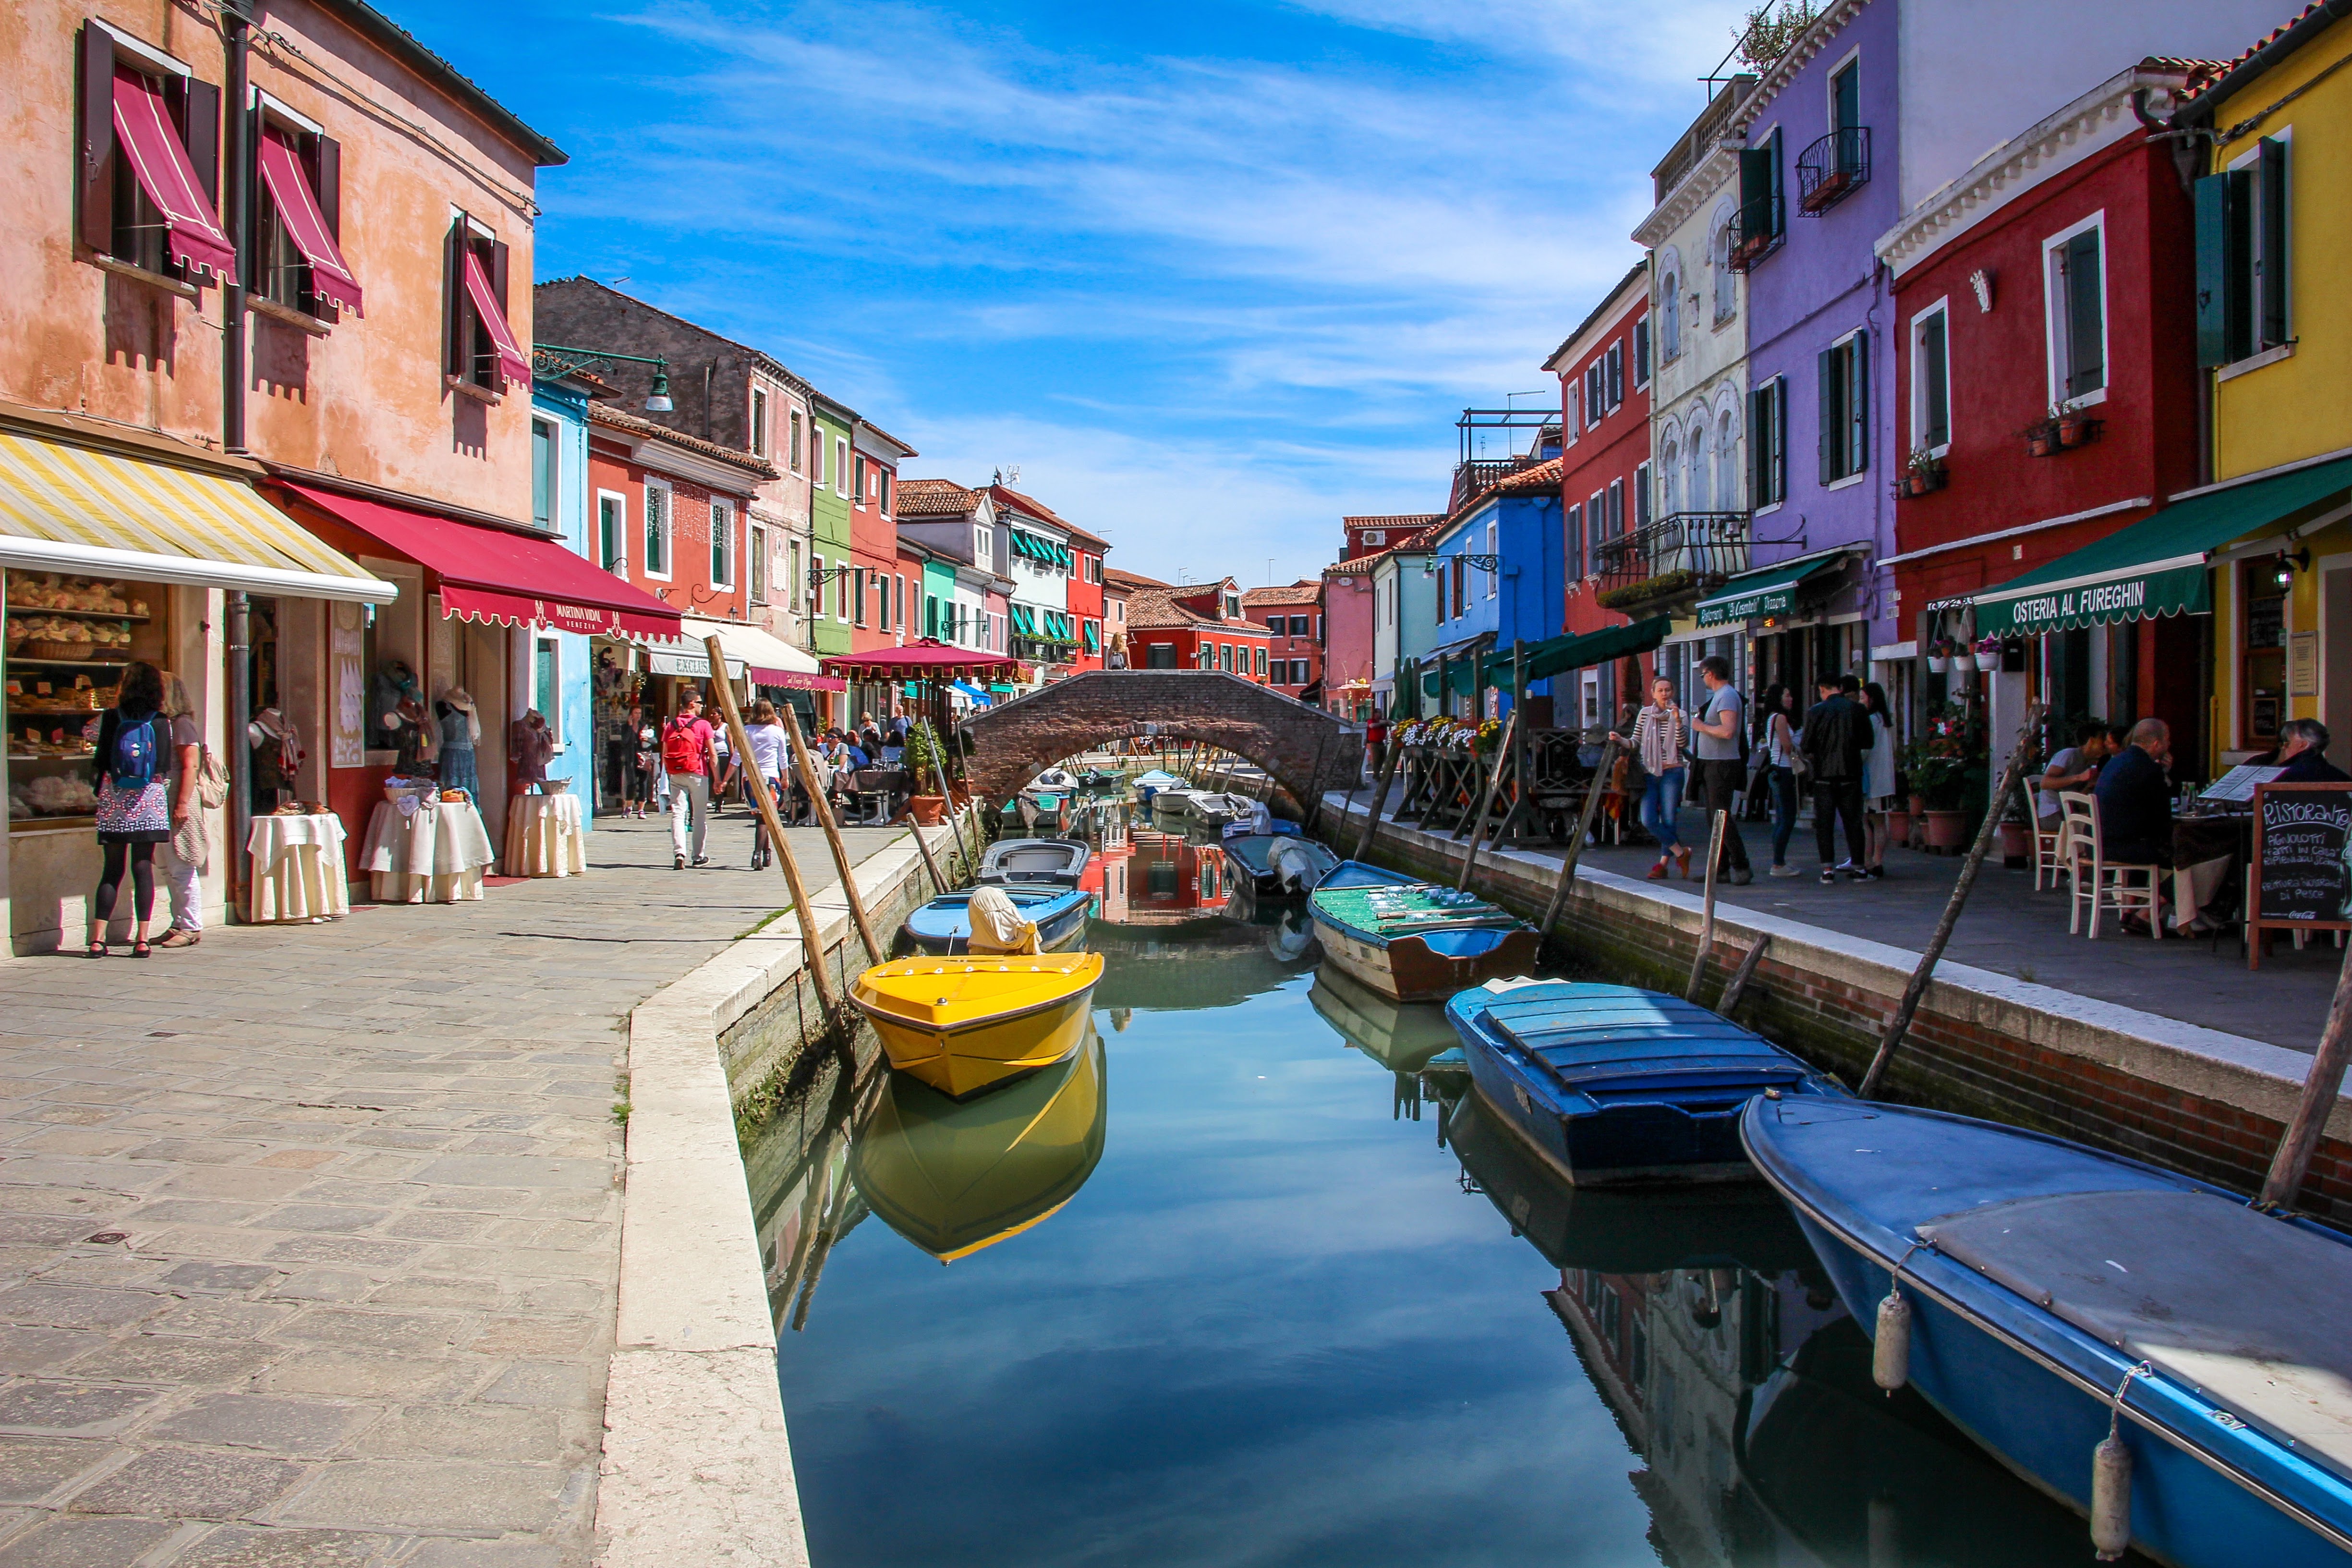
boat, town, canal, cityscape, vacation, travel, vehicle, tourism, waterway, body of water, landform, geographical feature